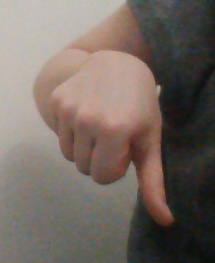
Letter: waw